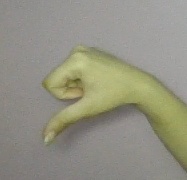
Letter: waw